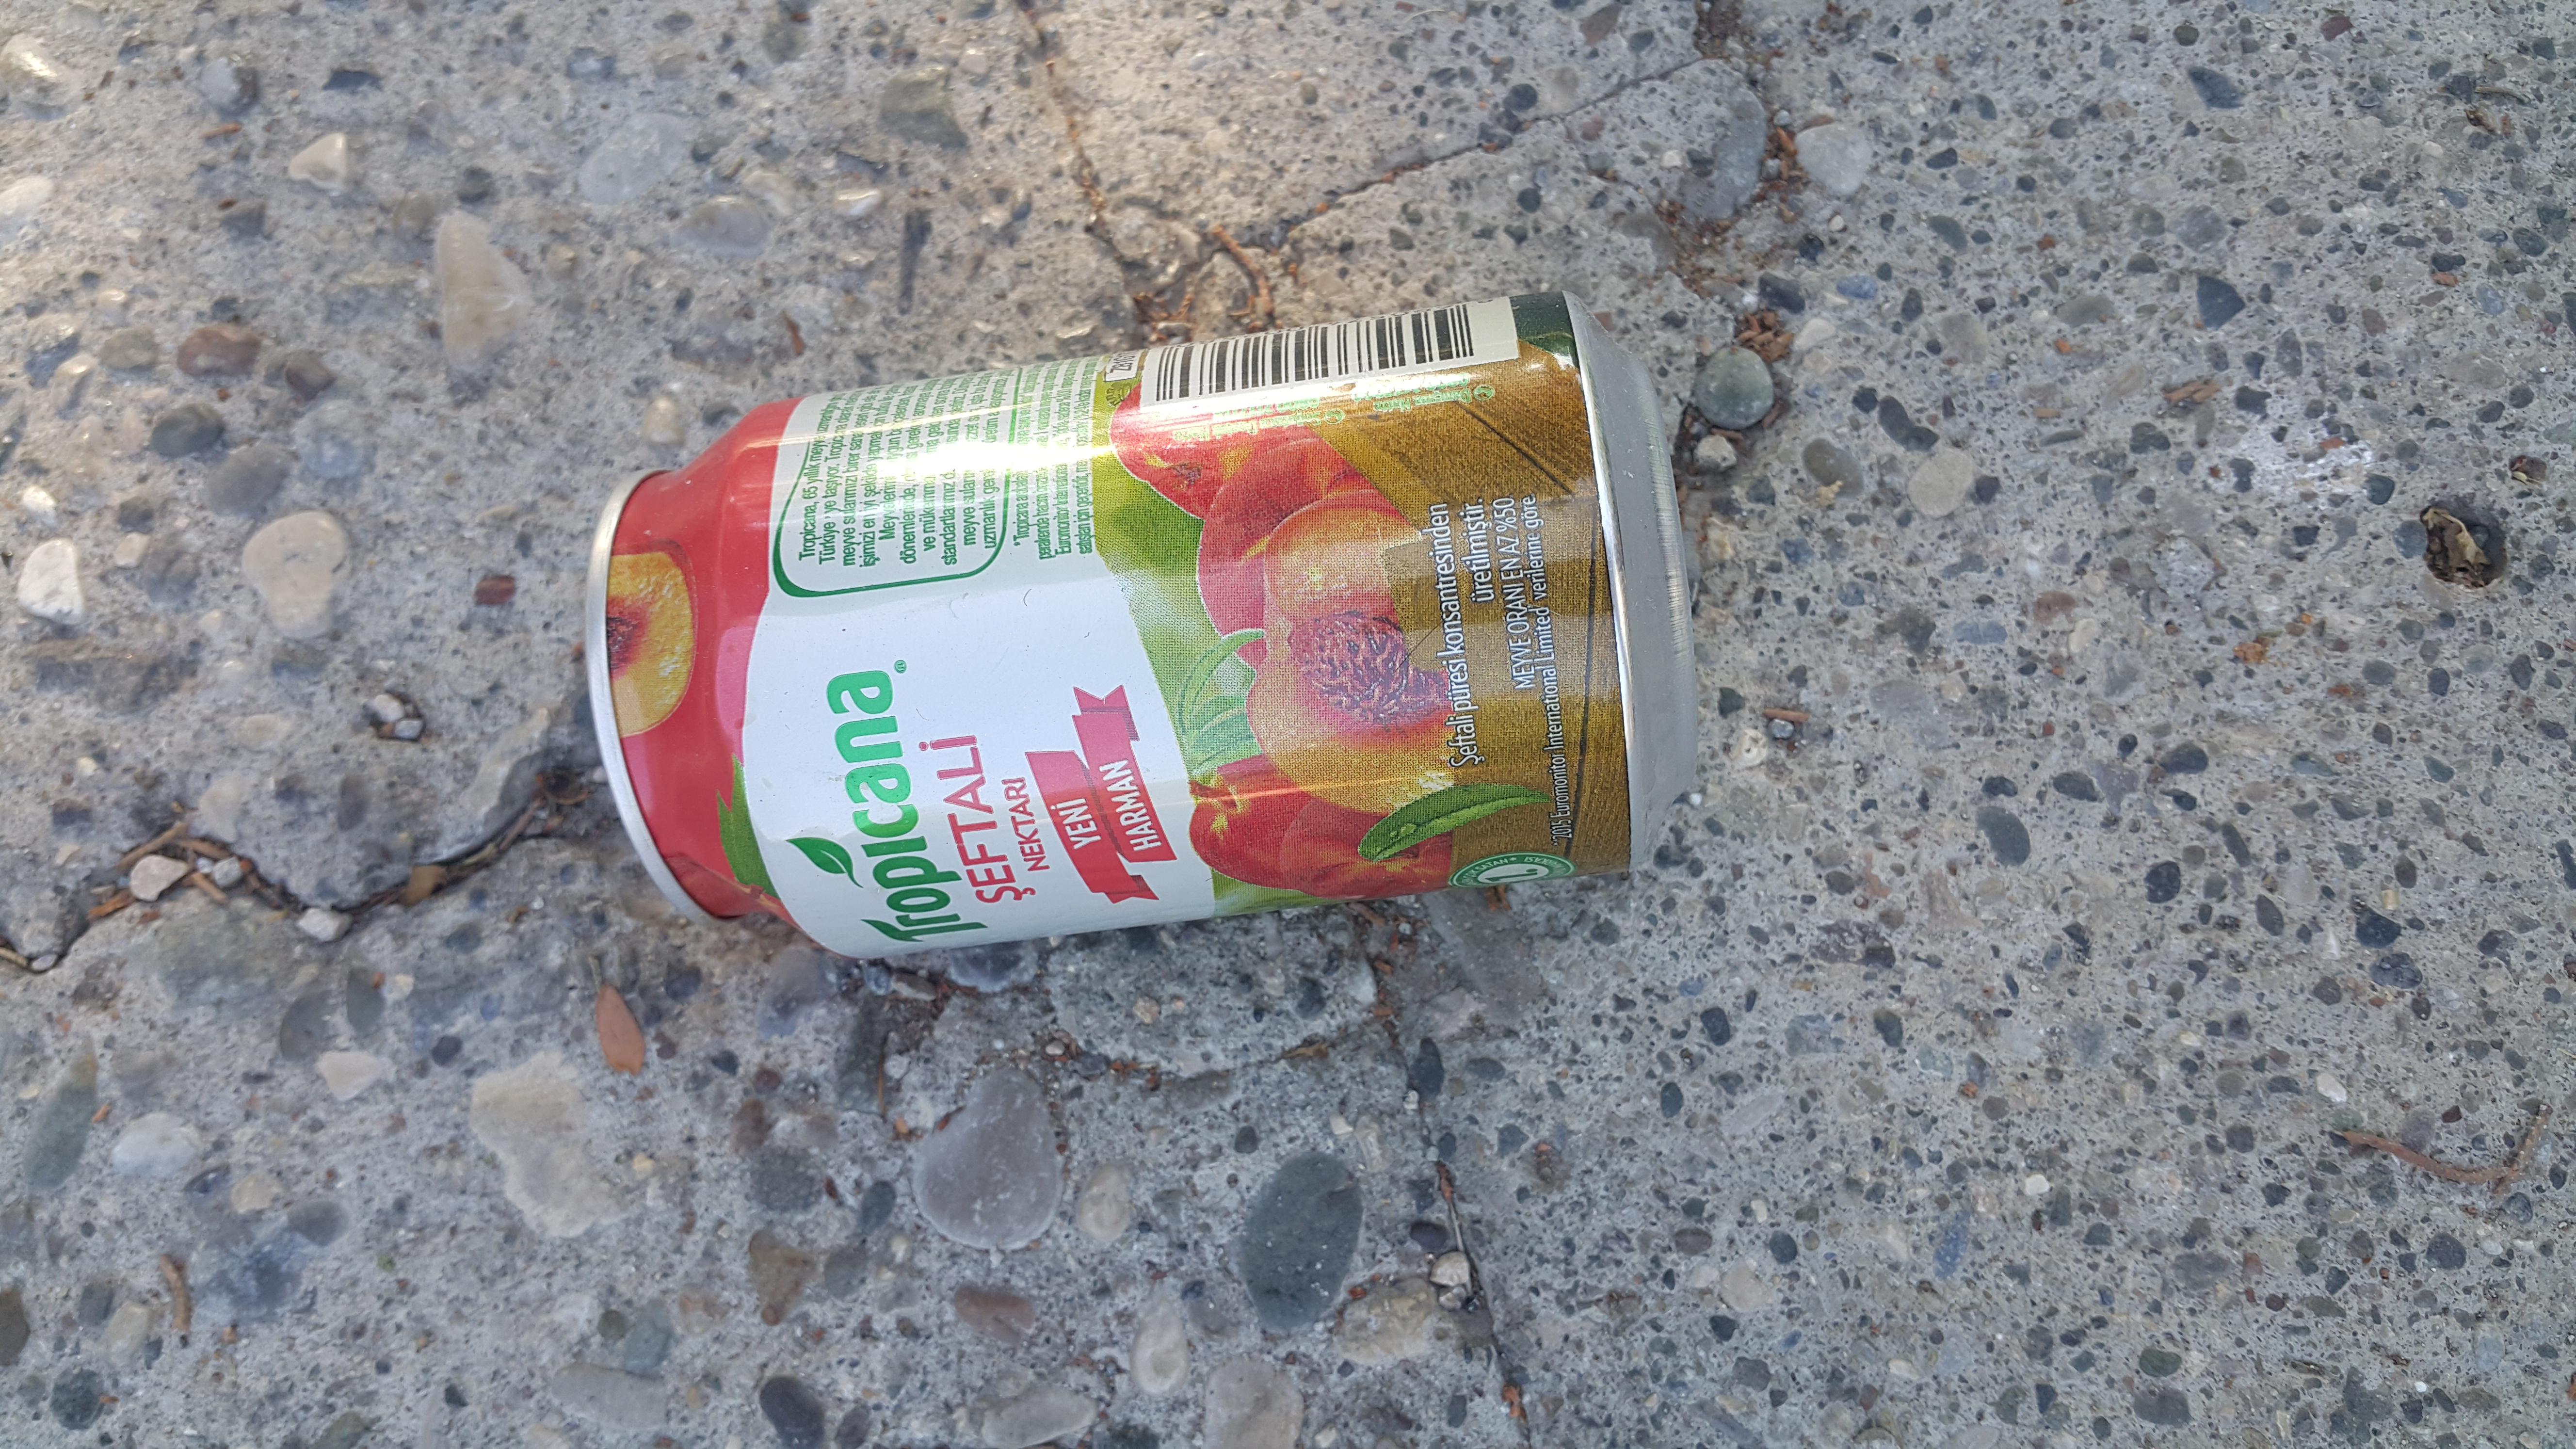
Object: Drink can (Can)